Latvian language

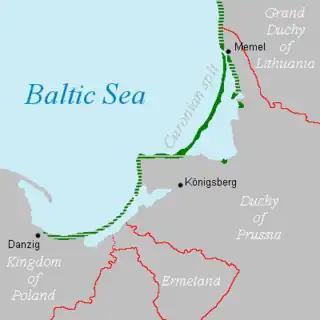
In 1649 settlement of the Latvian speaking Kursenieki spanned from Memel (Klaipėda) to Danzig (Gdańsk).

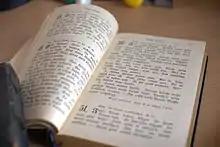
Latvian Lutheran hymnbook in old orthography.

According to some glottochronological speculations, the East Baltic languages split from West Baltic (or, perhaps, from the hypothetical proto-Baltic language) between 400 and 600 CE. The differentiation between Lithuanian and Latvian started after 800 CE. At a minimum, transitional dialects existed until the 14th century or 15th century, and perhaps as late as the 17th century.